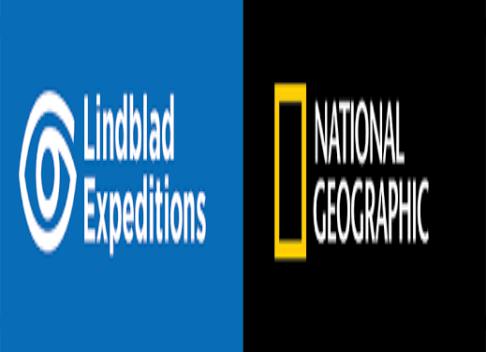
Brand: Geographics
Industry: Clothes